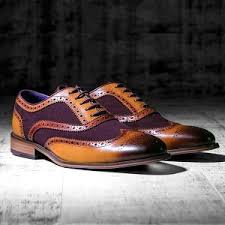
Label: Brogue